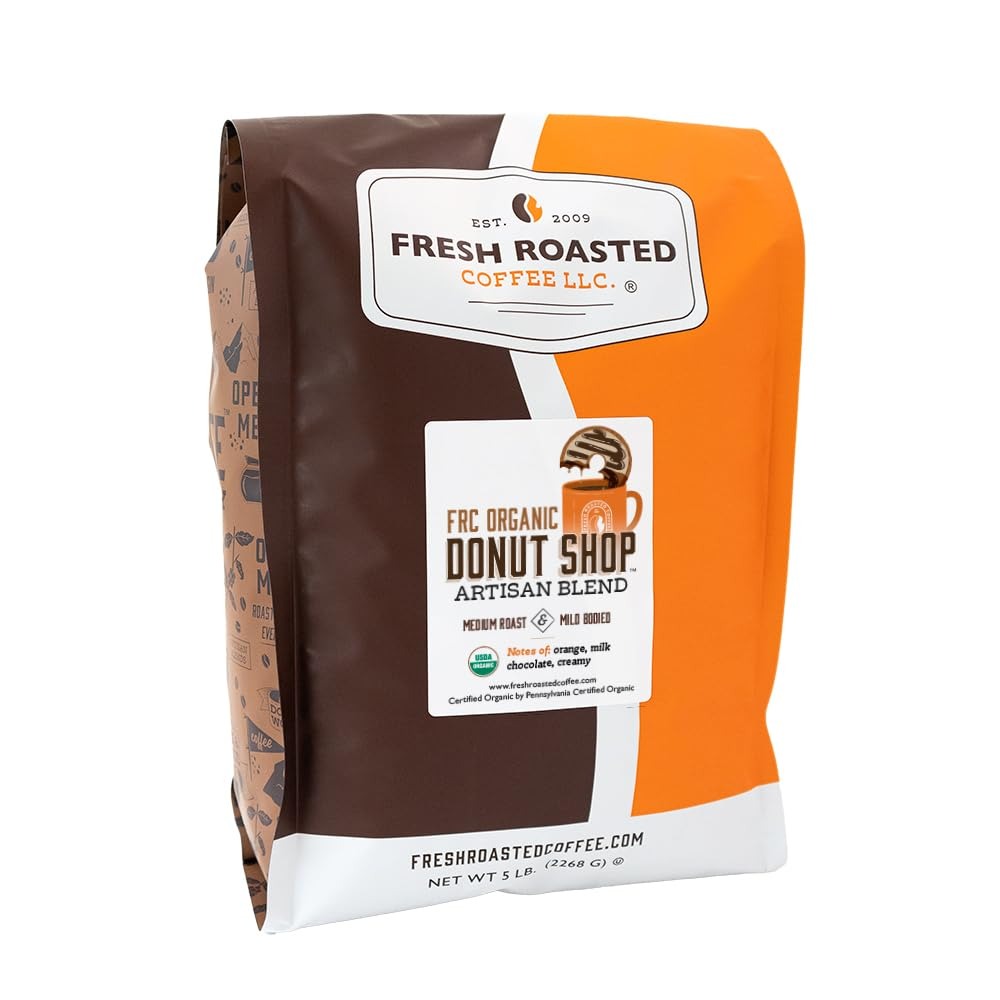
Item Name: Fresh Roasted Coffee, Organic Donut Shop, 5 lb (80 oz), Medium Roast, Kosher, Whole Bean
Value: 80.0
Unit: Ounce

Price: 59.99